Abla Fahita

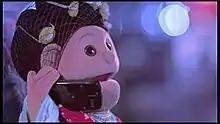
The older version of Abla Fahita

Abla Fahita ("abla" means "teacher" and "fahita" comes from fajita) is an Egyptian satirical puppet character. The character was introduced online in 2010. She featured in "Al Bernameg" with Bassem Youssef, and has started a show in 2014 Abla Fahita Live from the Duplex on CBC channel. The infamous widow with her sharp tongue and acid humour and an obvious defiance for taboos has gained her both lovers and haters. Being a puppet loved by children yet hosting a show for adults has been her controversy. The highest paid female presenter in the Middle East. However, she also meets with celebrities as they arrive for the Dubai International Film Festival. Erin Cunningham of "The Washington Post" compared Abla Fahita to a Muppet. Dalia Kholaif of "Al Jazeera" wrote that Abla Fahita "gained popularity for its off-beat expressions in mocking developments in Egypt". The character has a daughter, Caro (Carcoura) who she treats in a tough way to roughen her up for a rough world. Her son is Boudi, her favorite and most cherished.